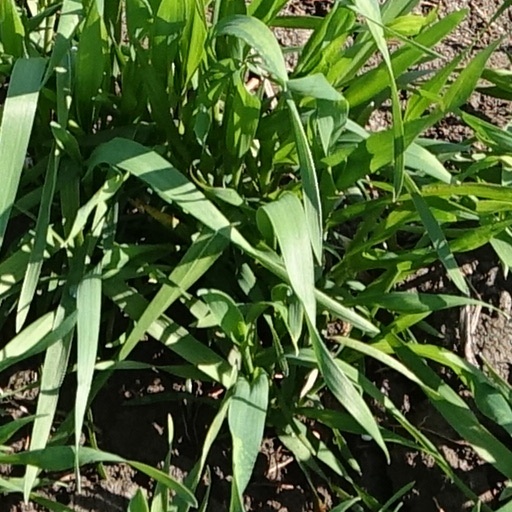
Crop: wheat